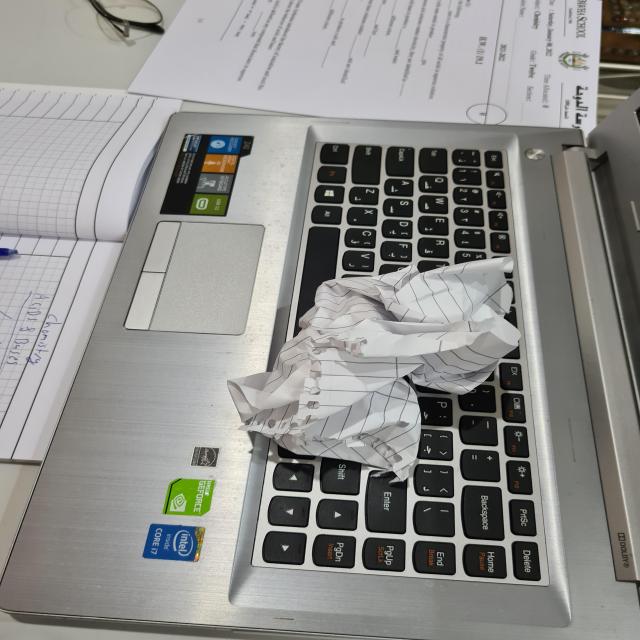
Label: tissues